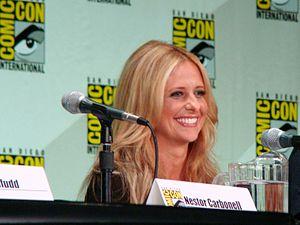
Ringer est une série télévisée américaine en 22 épisodes de 42 minutes créée par Eric C. Charmelo et Nicole Snyder, et diffusée entre le 13 septembre 2011 et le 17 avril 2012 sur The CW et sur le réseau Global au Canada.